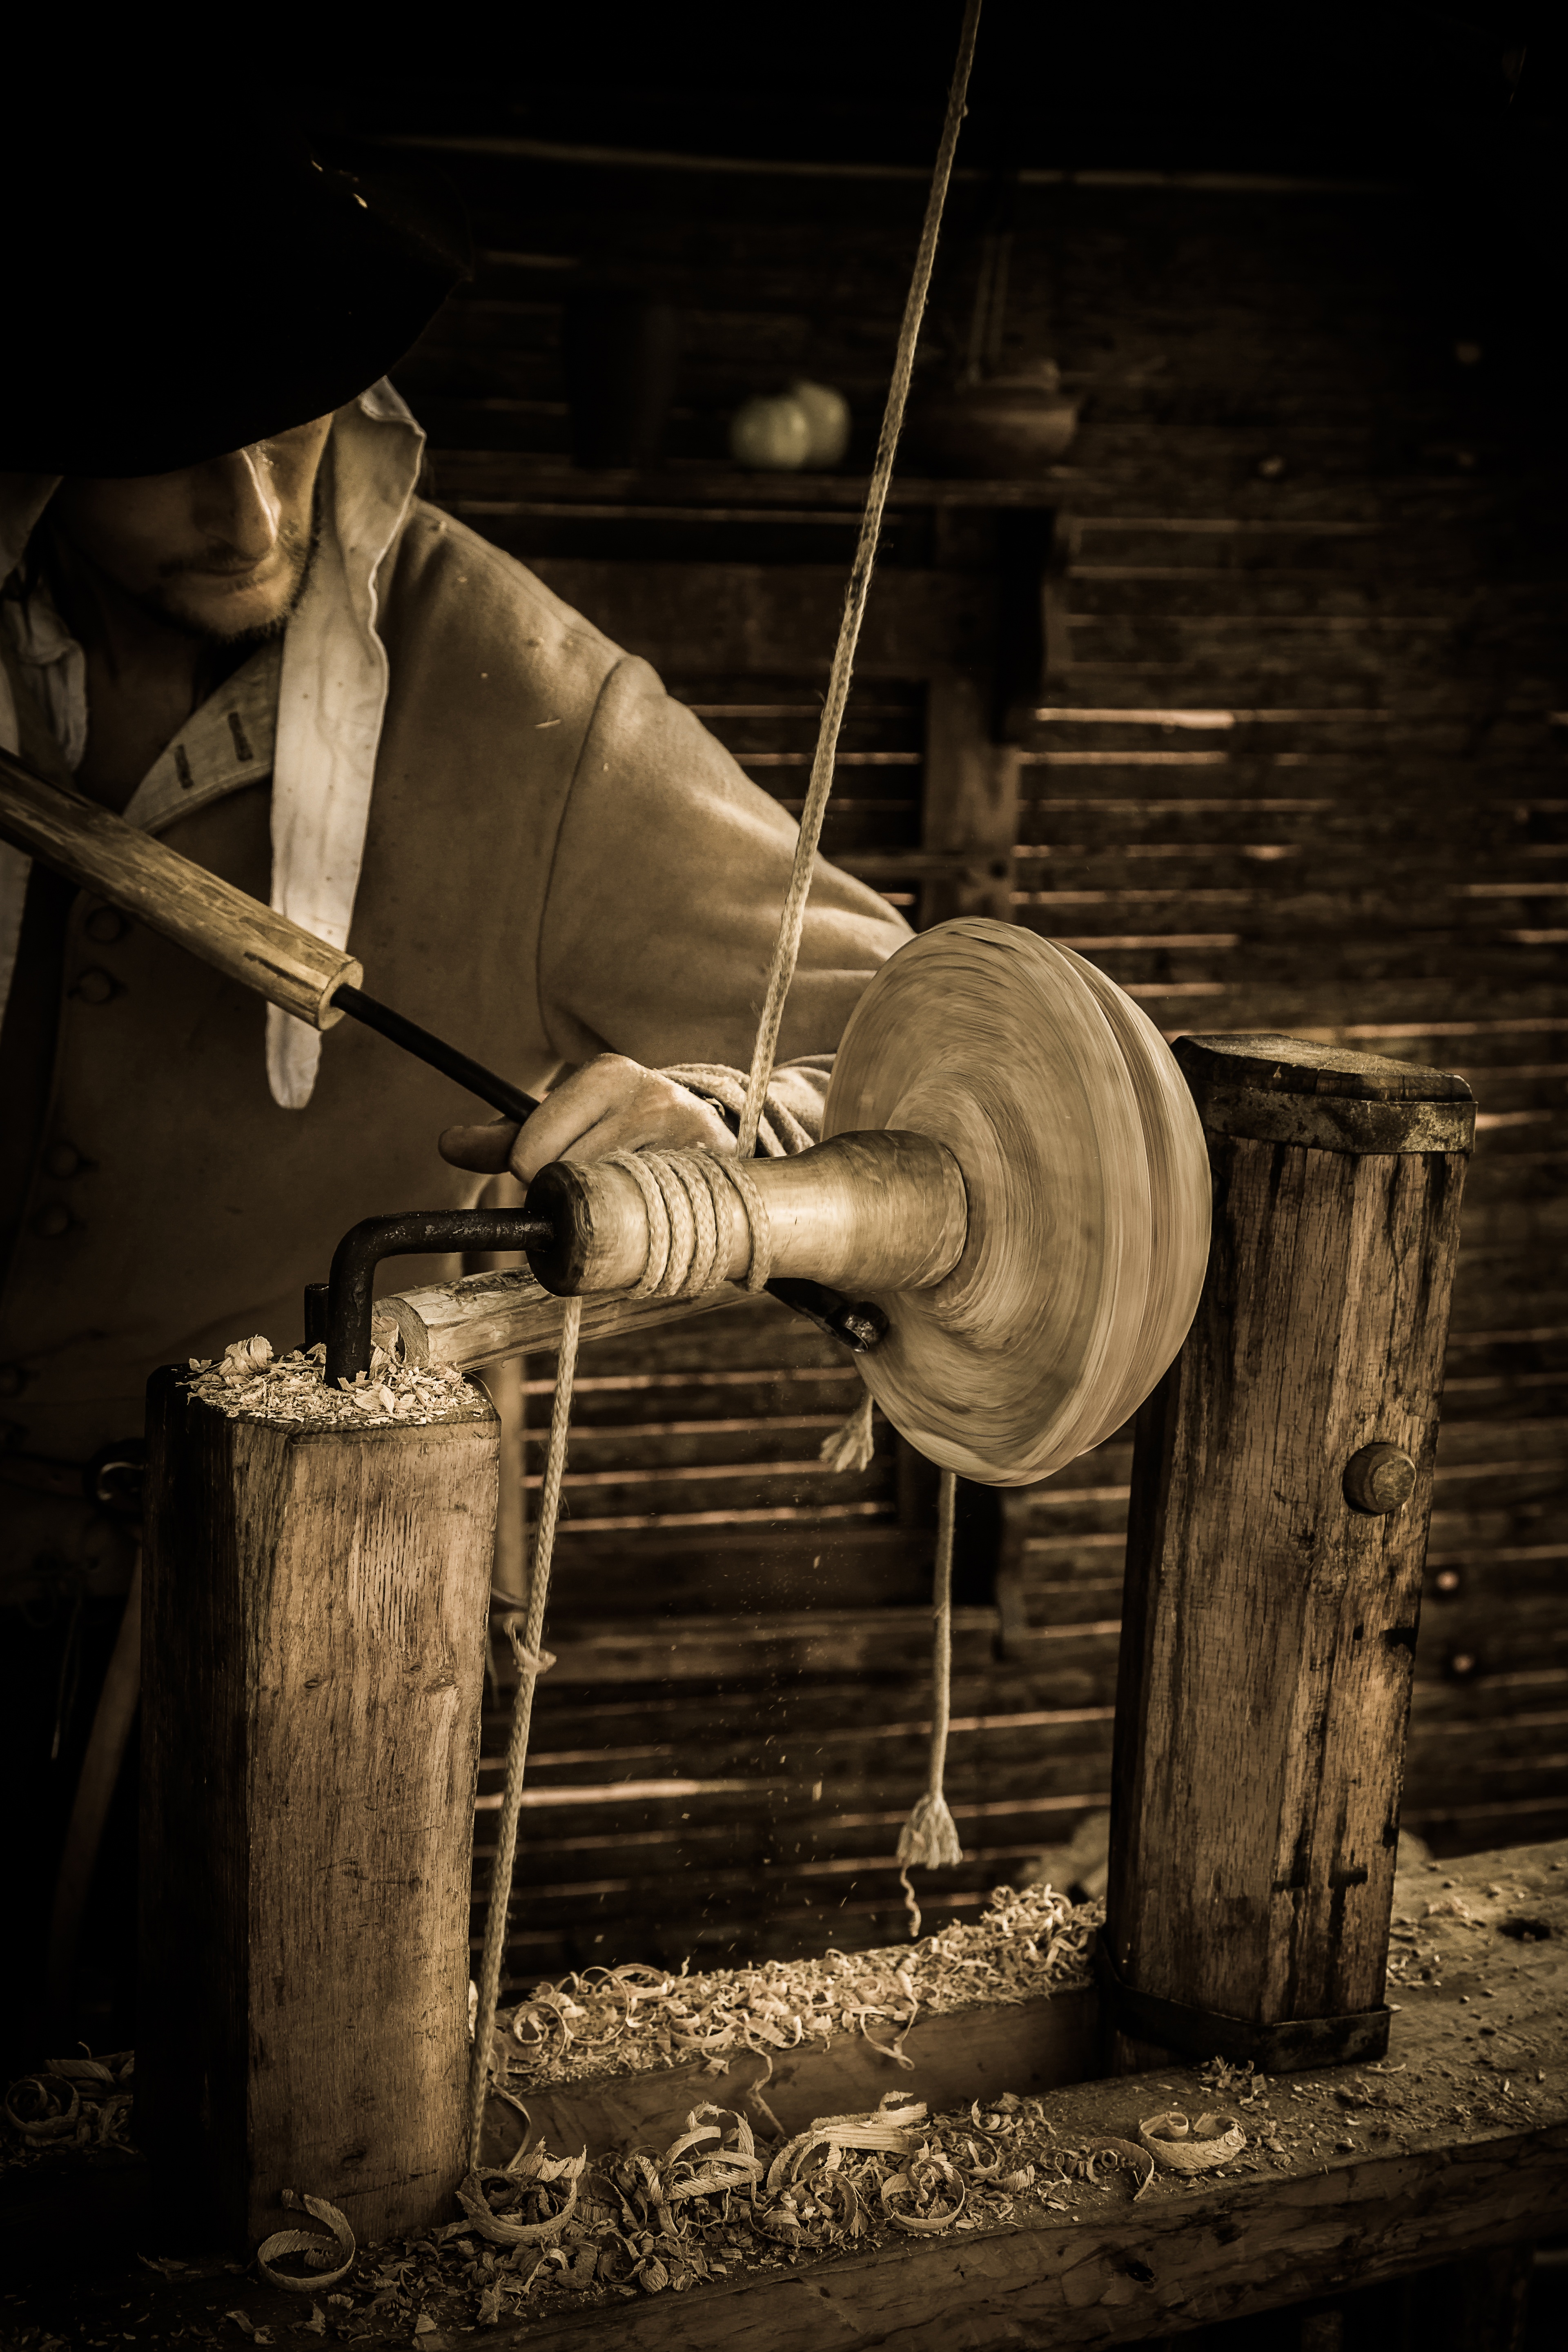
hand, wood, photography, darkness, monochrome, manufacturing, worker, medieval, temple, photograph, history, craftsman, manual